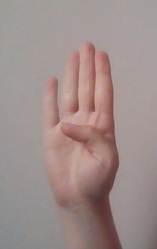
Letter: kaaf